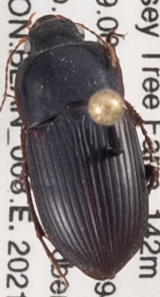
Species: Anisodactylus dulcicollis
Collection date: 2021-06-01
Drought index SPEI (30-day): -0.656
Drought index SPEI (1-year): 0.32
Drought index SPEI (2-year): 0.348